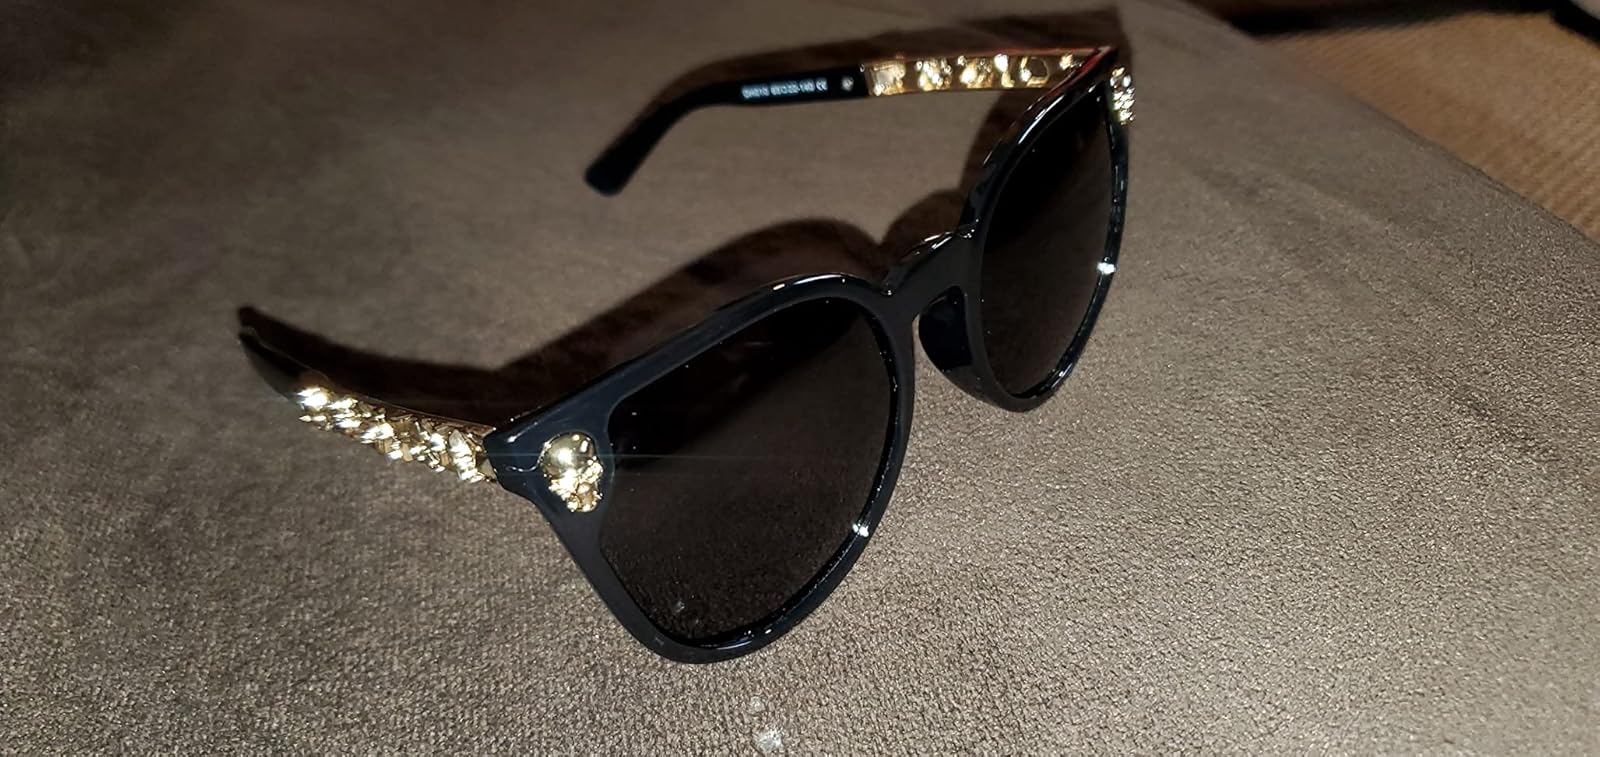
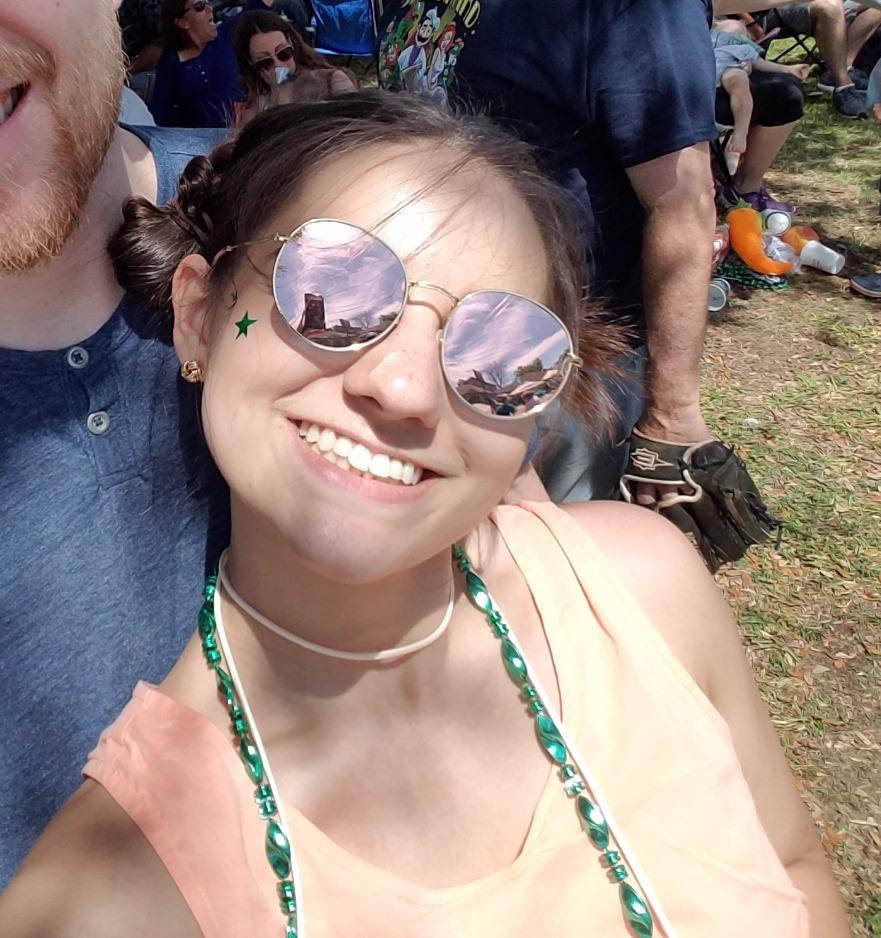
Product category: accessories_sunglasses
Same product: no